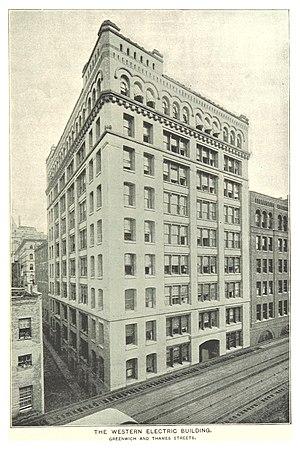
Western Electric Company était une compagnie d'ingénierie électrique américaine fondée en 1872 à Chicago. Filiale de production de AT&T entre 1881 et 1995. On lui doit un grand nombre d'innovations techniques et de gouvernance de sociétés industrielles. La Western effectuait également les achats pour les autres filiales de Bell Telephone.